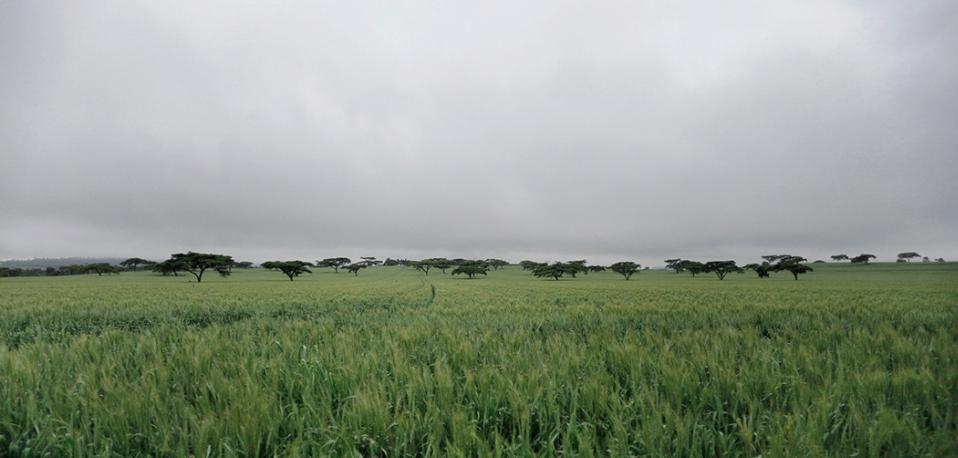
Eneo kubwa lenye mandhari nzuri tambarare, huku likiwa lina miti mikubwa mirefu, na majani mafupi yenye rangi ya kijani; likiwa linavutia macho.